Whitwick

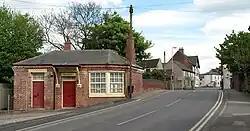
Whitwick station at road level.

Whitwick railway station was on the Charnwood Forest Railway which was constructed by the Charnwood Forest Company between 1881 and 1883. This branch line ran from Coalville East (joined to the Ashby & Nuneaton Joint Railway (ANJR)) to the town of Loughborough, at the Derby Road Station. Passenger services ceased to operate on 13 April 1931, with freight services ceasing to operate on 12 December 1963. Whitwick railway station still has some surviving structures, the platform and the old station building, now the home of the Whitwick Historical Group, while the railway trackbed towards Coalville has been turned into a footpath.